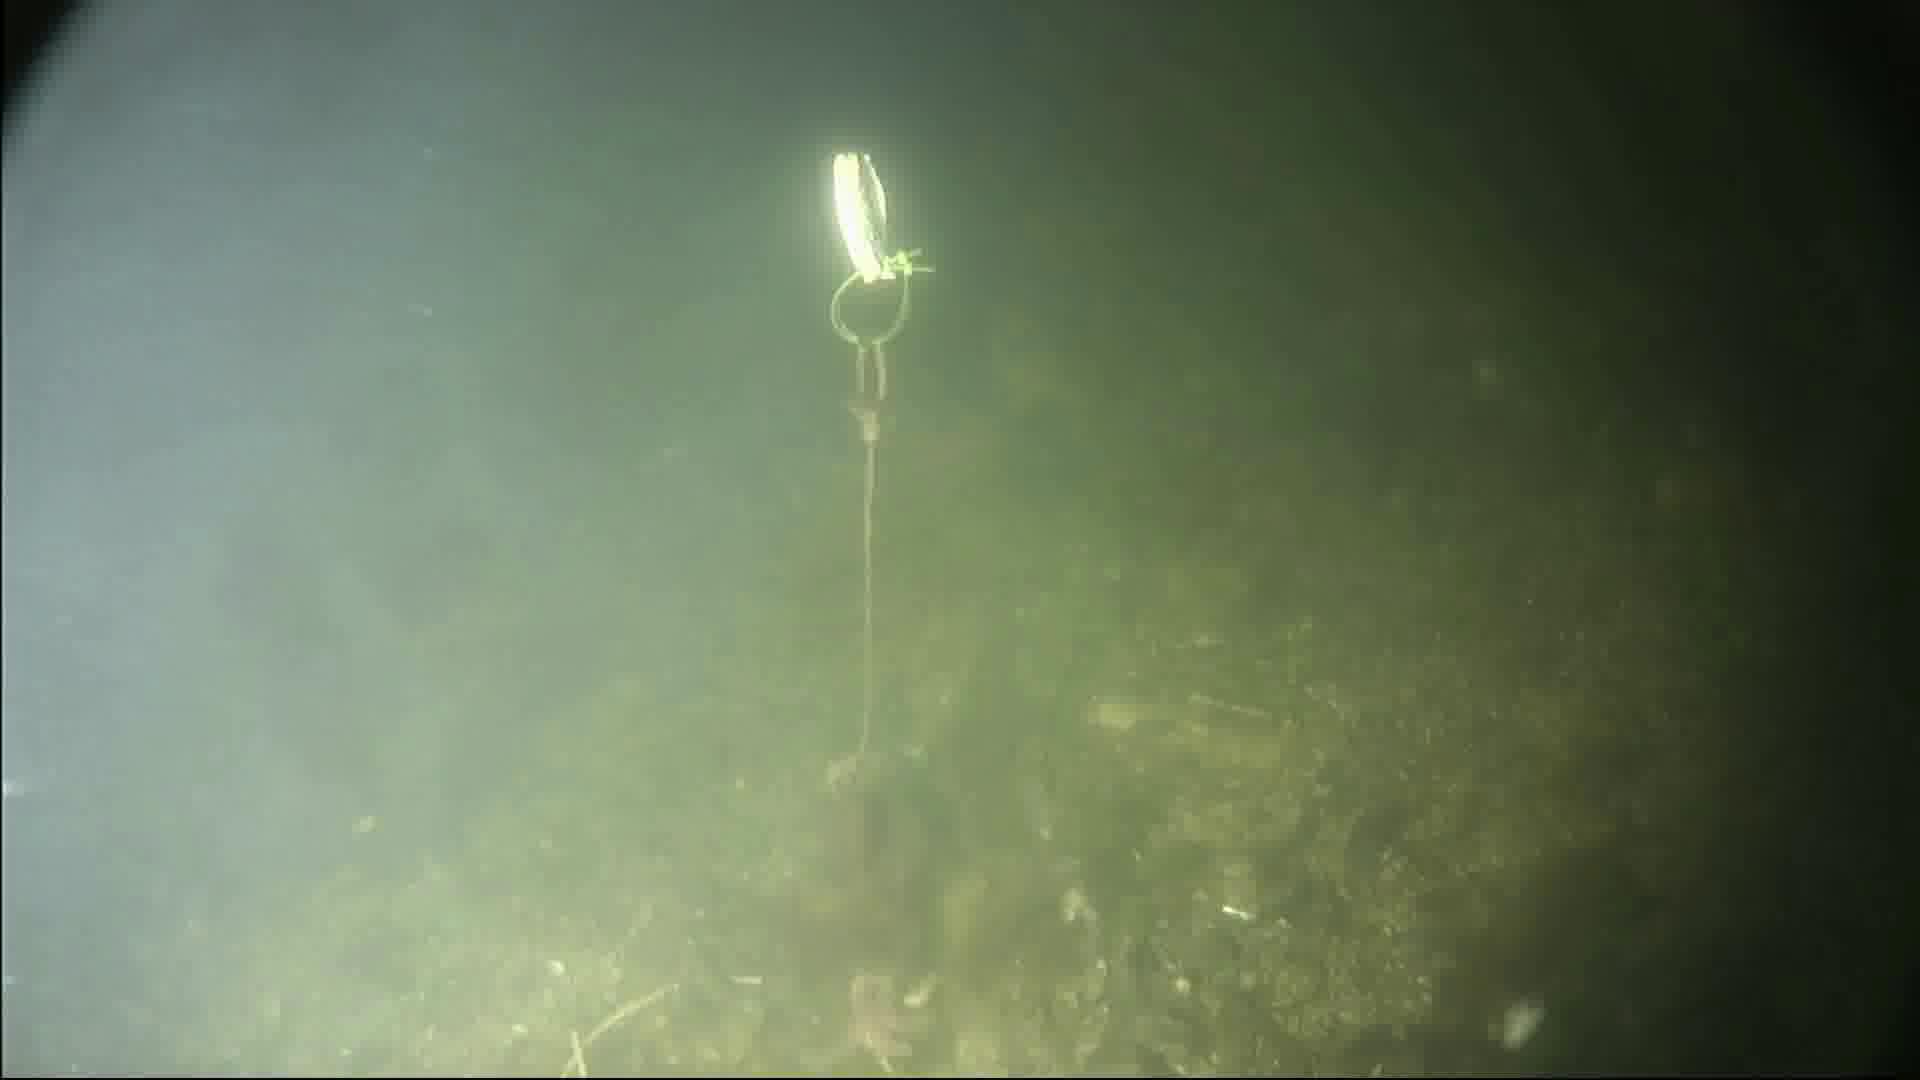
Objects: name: starfish
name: crab